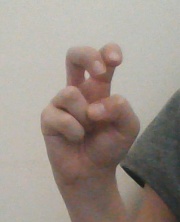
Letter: toot